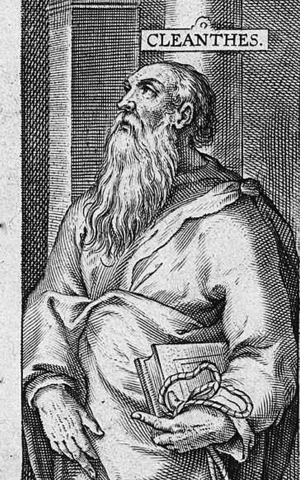
Kleanthes
Kleanthes, fra Assos var en græsk stoisk filosof. Han var efterfølger til Zenon fra Kition som den anden skolark ved den stoiske skole i Athen. Oprindeligt en bokser begyndte han at følge Zenons undervisning da han kom til Athen. Om natten arbejdede han som vandbærer. Efter Zenons død ca 362 f.Kr. blev han leder for skolen hvilket han var i 32 år. Kleanthes både bevarede og udviklede Zenons filosofi. Han opfandt nye ideer i stoisk fysik der passede med materialismen og panteismen. Hans elev Chrysippos blev en af de vigtigste stoiske filosoffer.